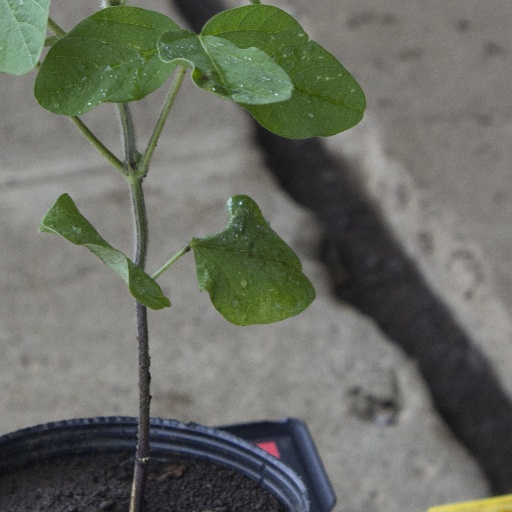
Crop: soybean